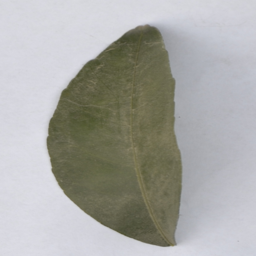
Plant part: leaf
Disease: healthy